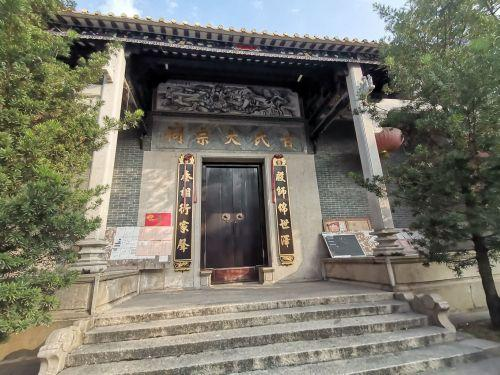
地标名称：下白坭村甘氏祠堂
所在城市：佛山市·南海区